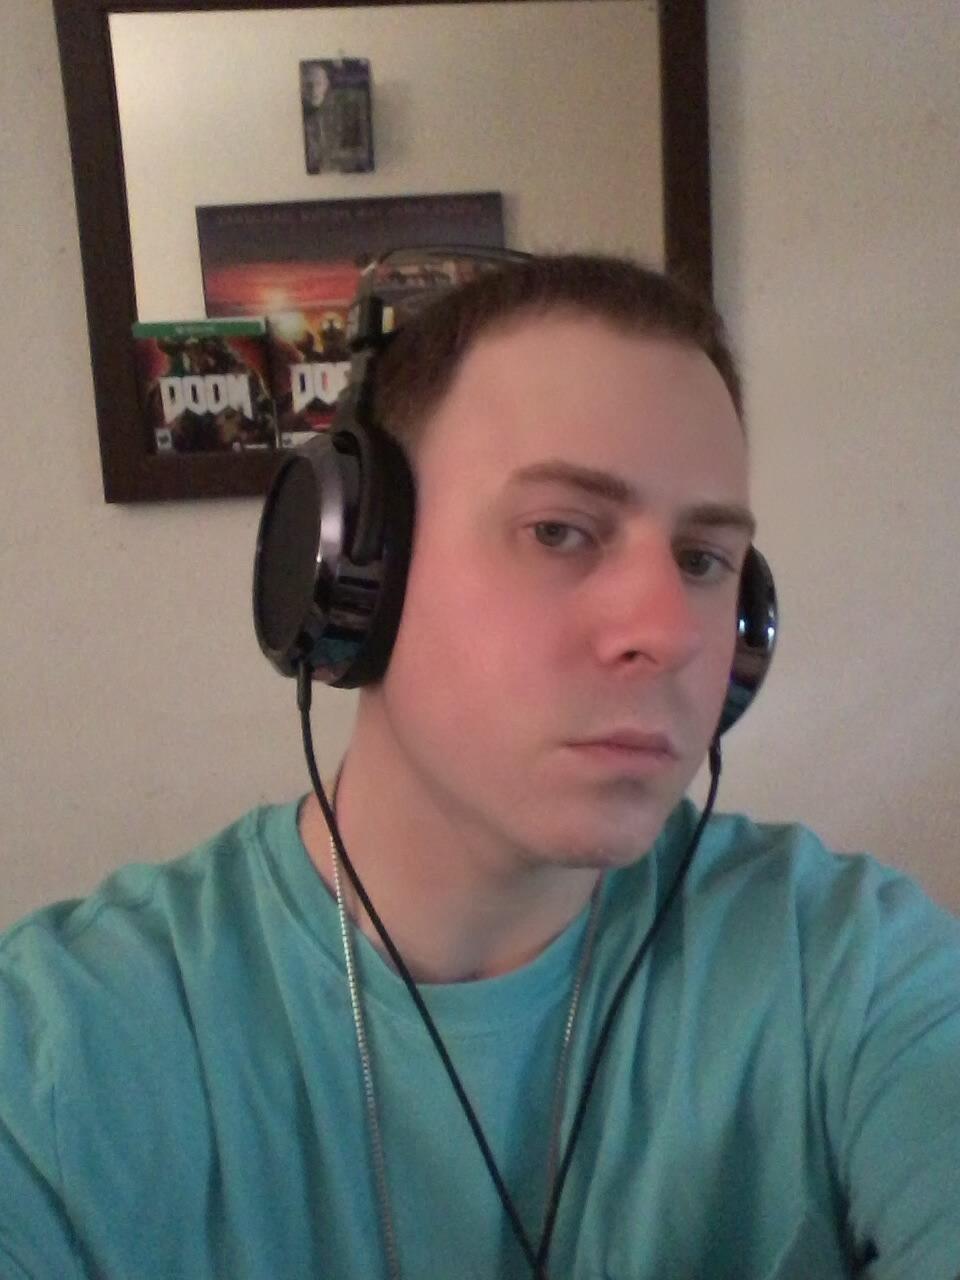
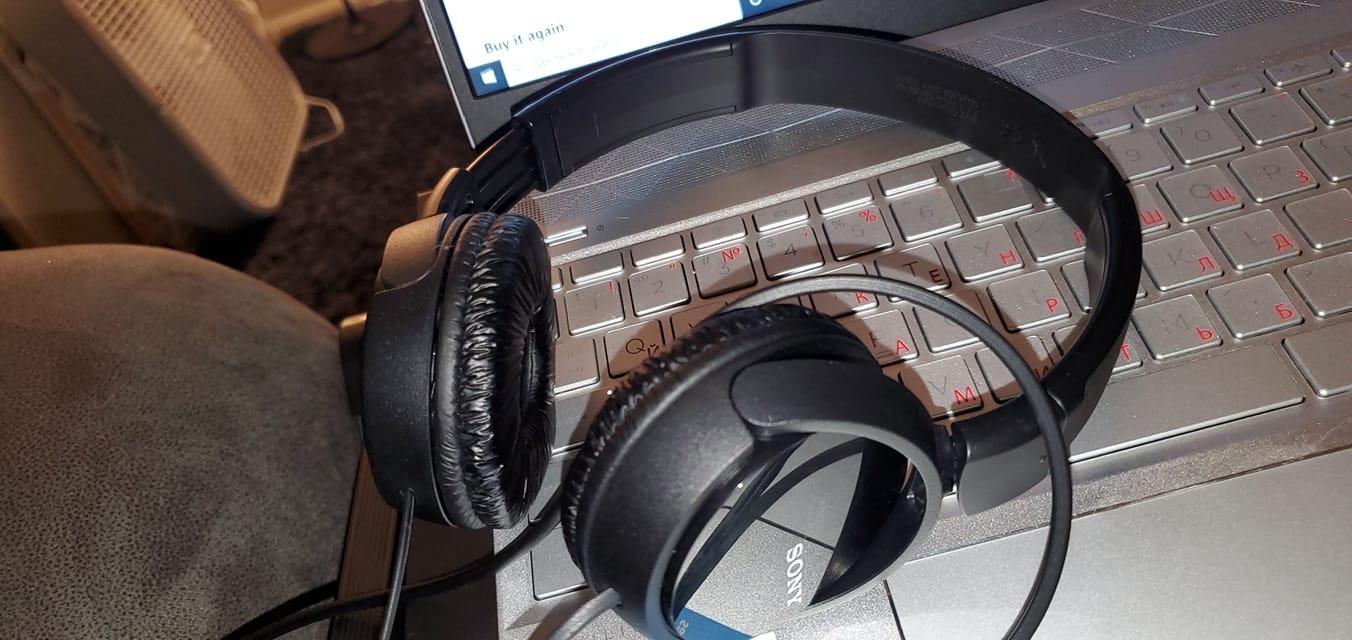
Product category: headphones
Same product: no